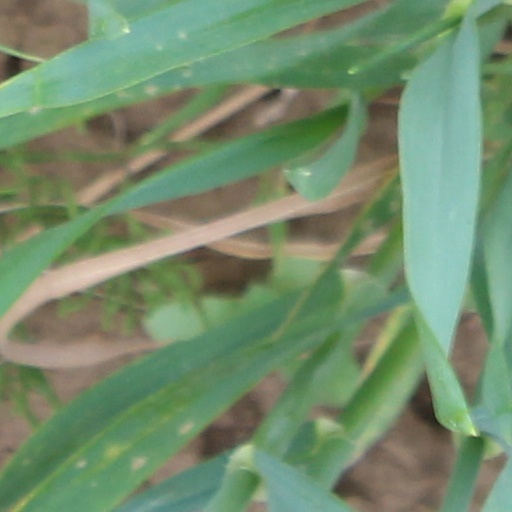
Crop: wheat